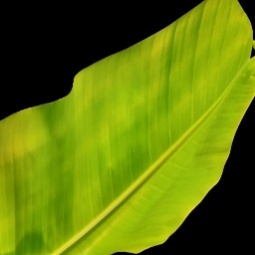
Label: Calcium